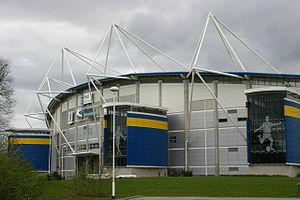
Le KCOM Stadium, anciennement KC Stadium ou simplement KC, est un stade omnisports situé à Kingston-upon-Hull en Angleterre.